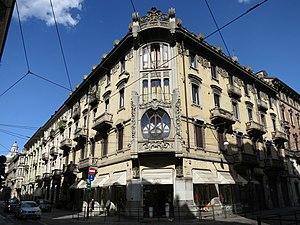
Turin, à l'angle des rues Saint François d'Assise et Antonio Bertola